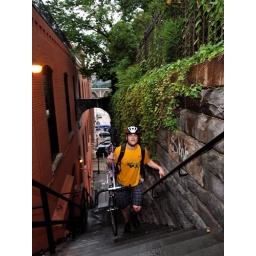
A guy carrying his bike up the Exorcist steps in Georgetown, part of the alley cat race. Washington, DC.